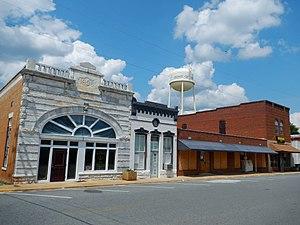
La ville américaine de Buena Vista est le siège du comté de Marion, dans l’État de Géorgie. Lors du recensement de 2000, sa population s’élevait à 1 664 habitants.